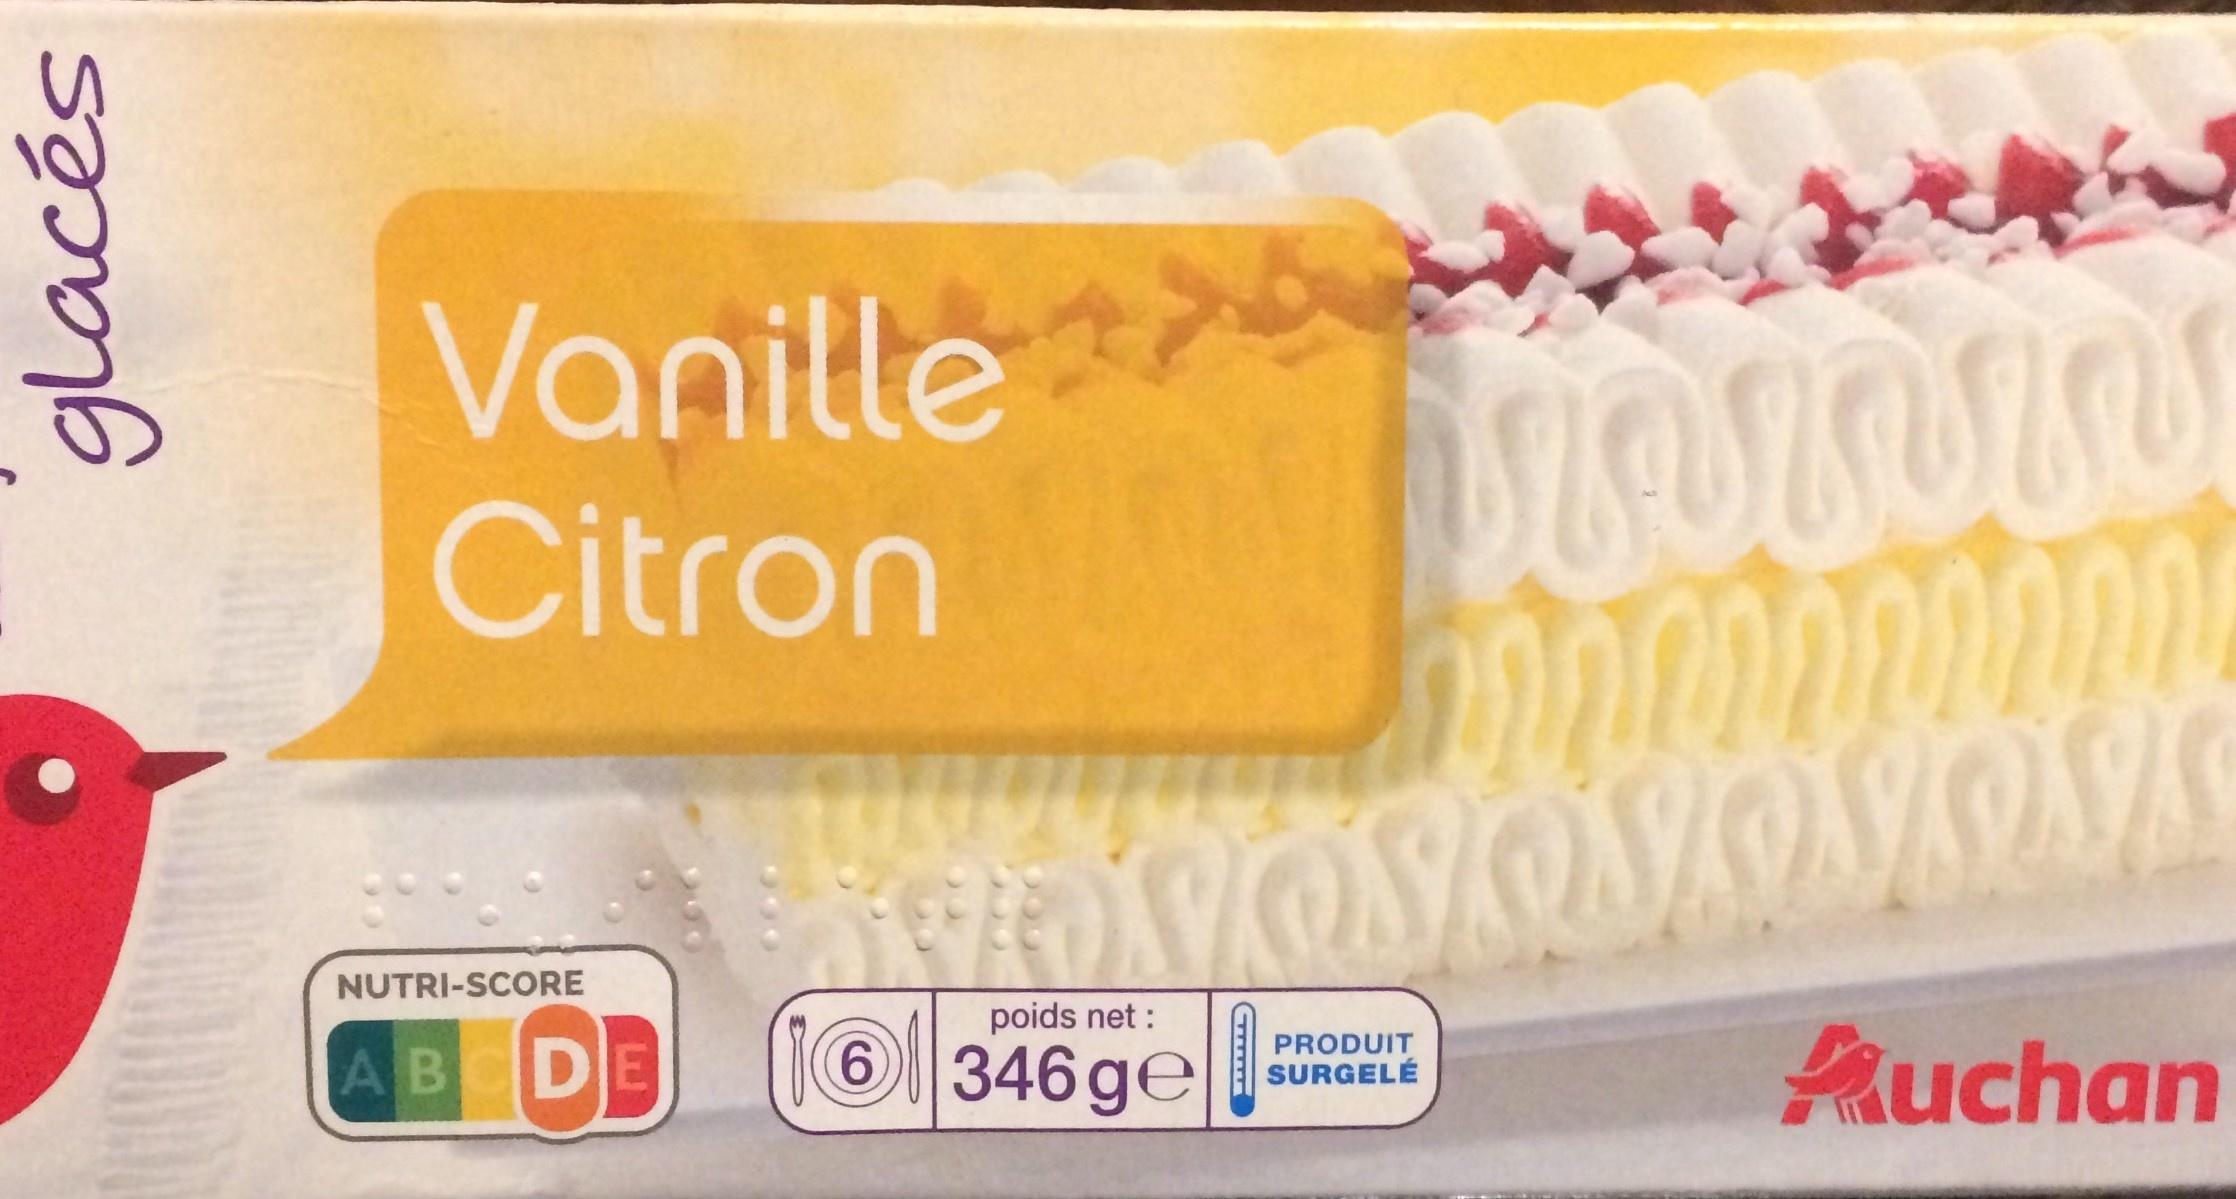
Nutri-Score label: nutriscore-d